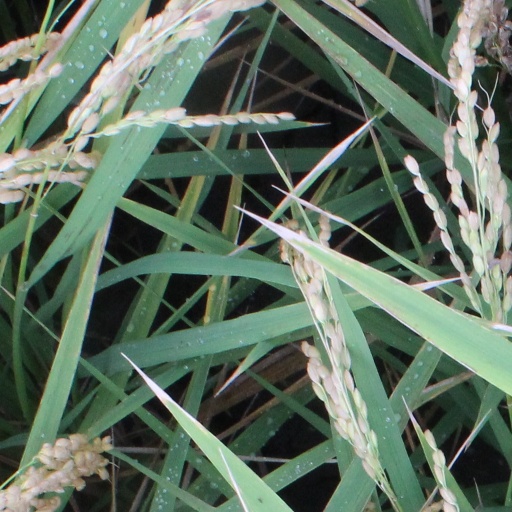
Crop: rice